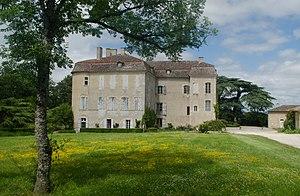
Château de Lacassagne, Saint-Avit-Frandat, Gers, France. Façade Sud
Cet article recense les monuments historiques du Gers, en France.
Le château de Lacassagne, à Saint-Avit-Frandat est un château dont la construction s’est étalée des XIIIᵉ au XIXᵉ siècles. Il est connu pour abriter la réplique de la salle du conseil des grands maîtres de l’ordre de Saint-Jean de Jérusalem, dont l’original se trouve à La Valette, sur l’île de Malte dans le Palais des grands maîtres.